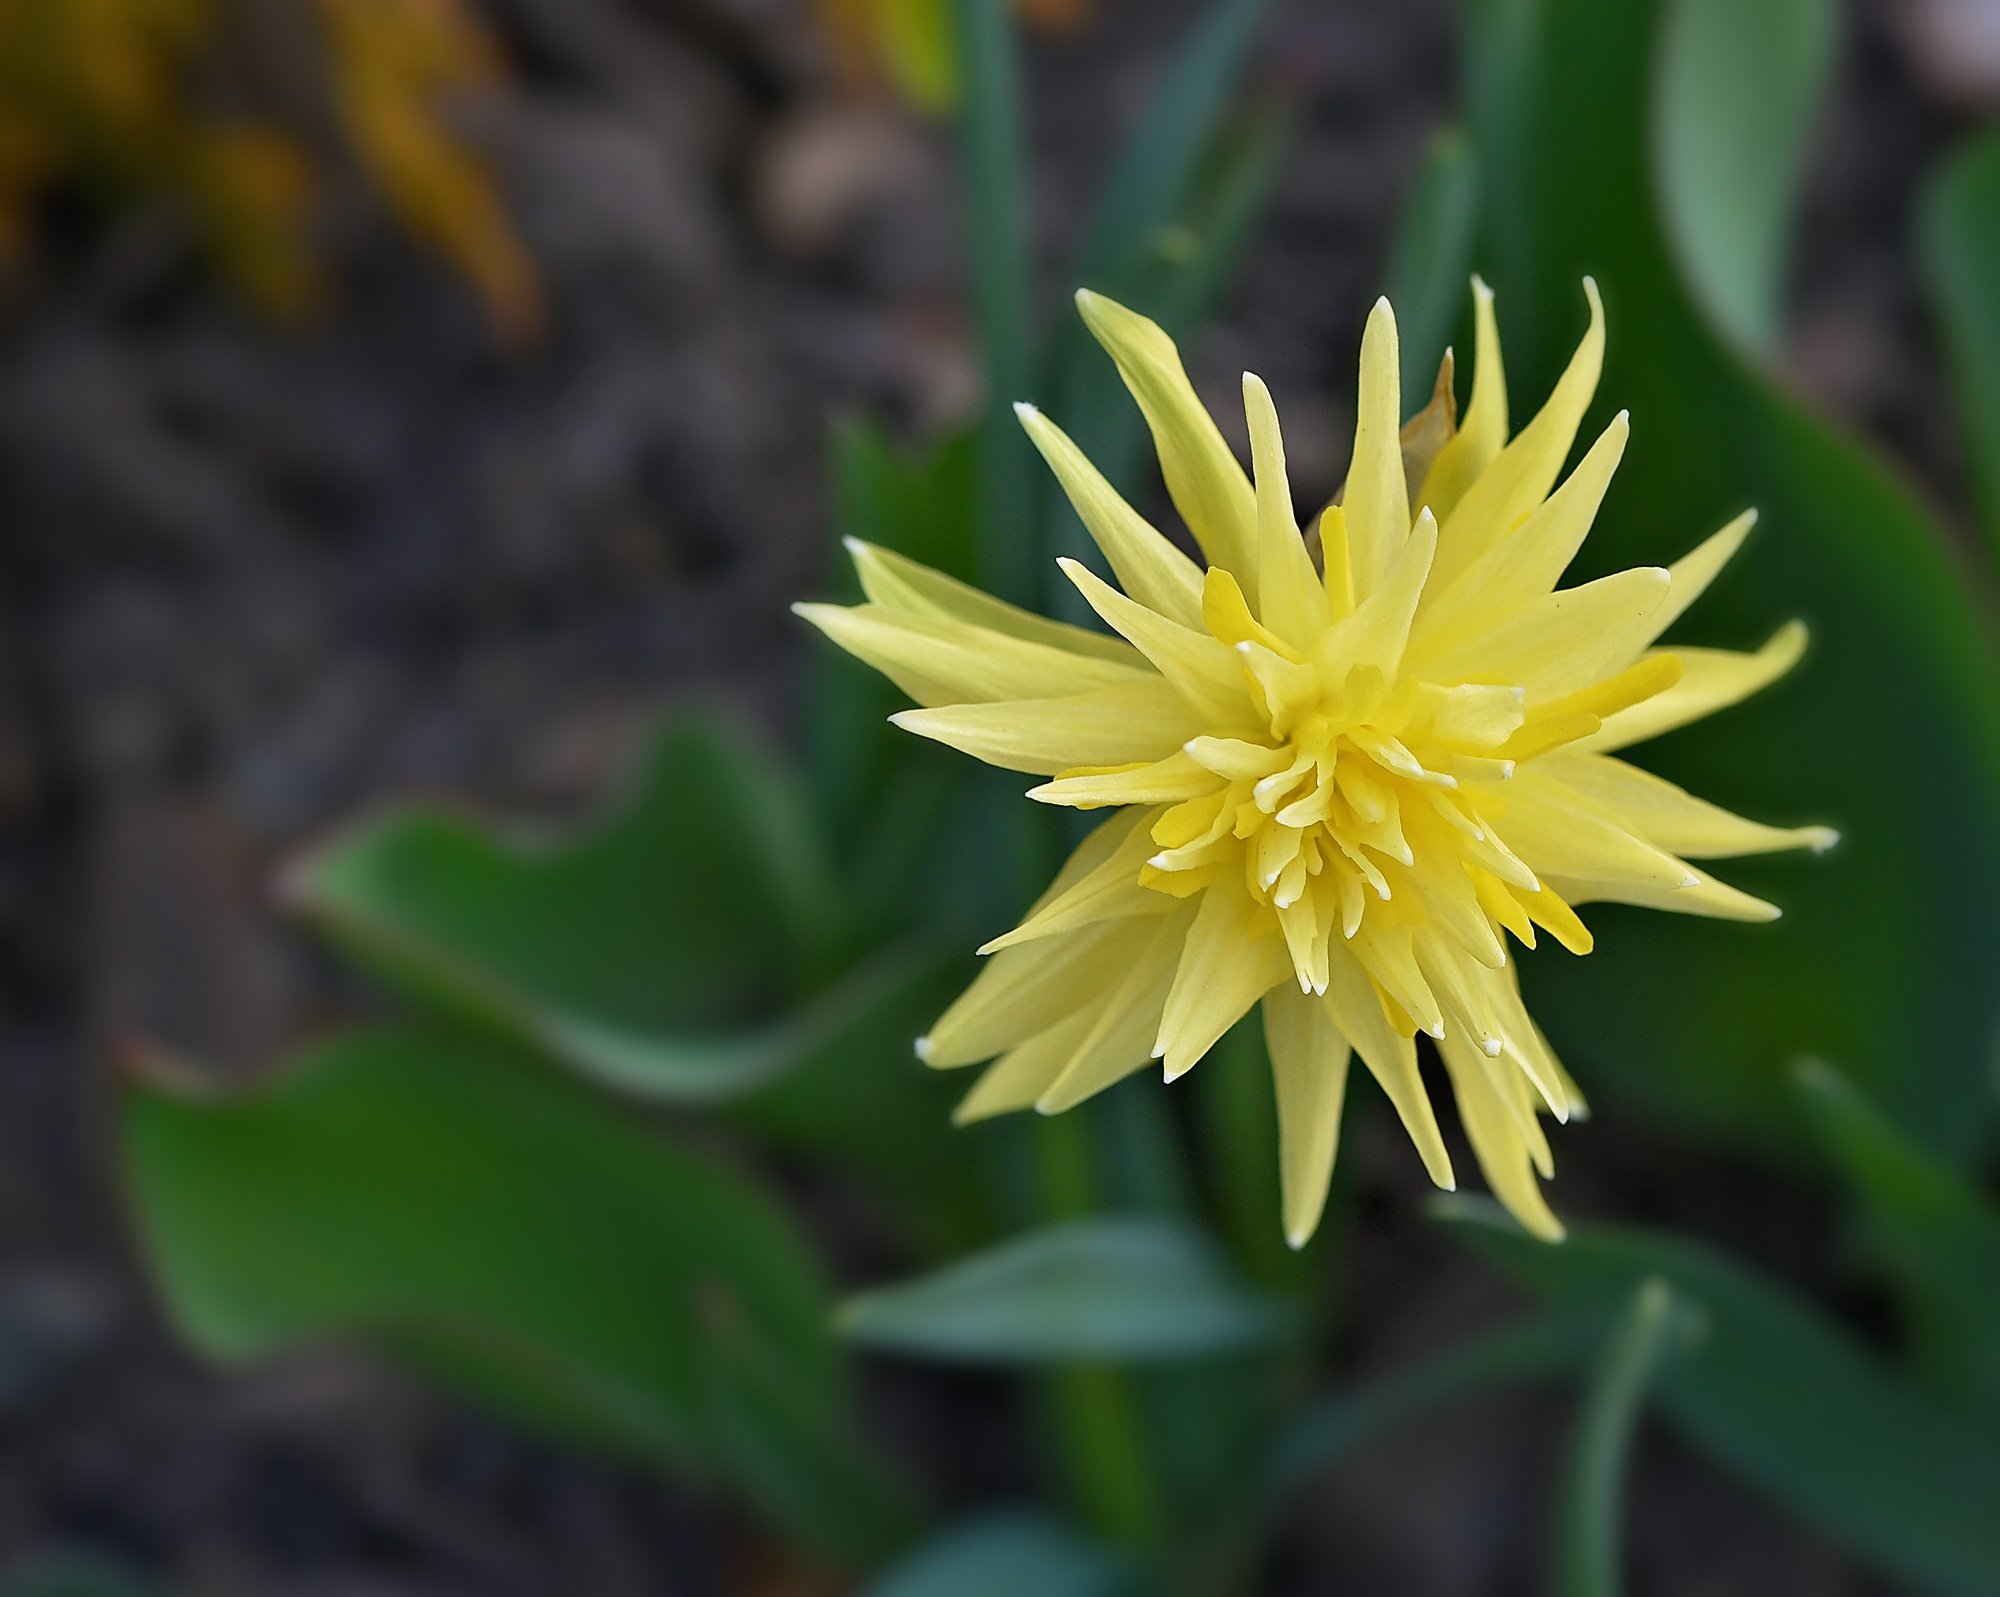
nature, blossom, plant, flower, petal, bloom, green, botany, yellow, garden, close, flora, yellow flower, wildflower, narcissus, spring flower, macro photography, flowering plant, daisy family, plant stem, land plant